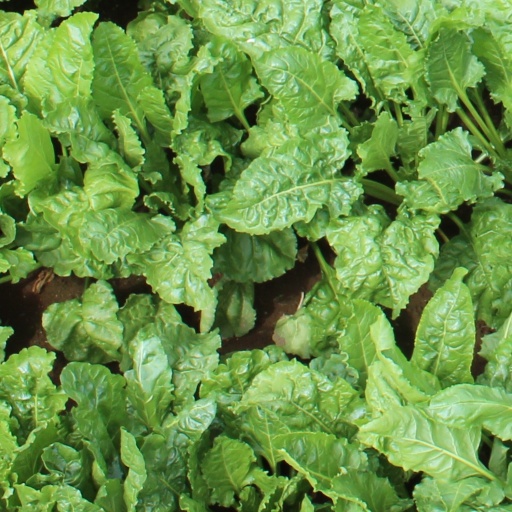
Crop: sugar beet